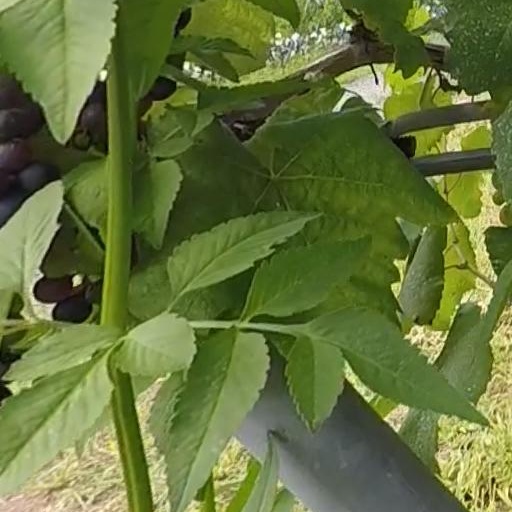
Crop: grape